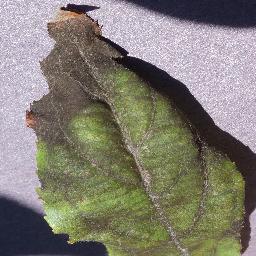
Label: Apple___Apple_scab